St Lambert's Church, Münster

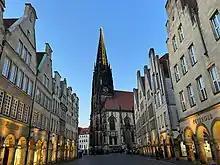
Saint Lambert's with the Billi Thanner "Himmelsleiter" as seen from Prinzipalmarkt

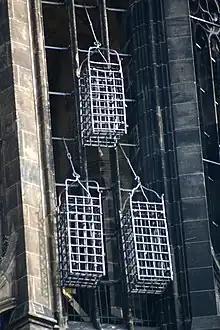
Cages

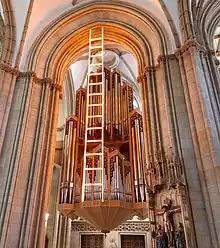
The great Karl Schuke Organ from 1988

The failure of the one year radical anabaptist Münster rebellion in 1535 led to the capture and torture of John of Leiden, Bernhard Knipperdolling, and Bernhard Krechting. Following the execution of the three men in January 1536, the remains of their bodies were placed in the three cages for 50 years as a warning to other would-be rebels.